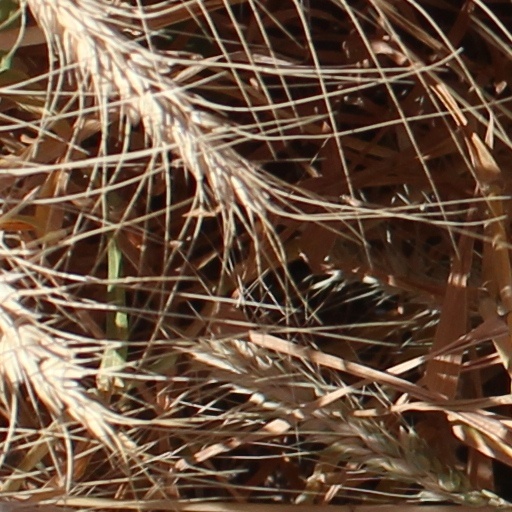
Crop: wheat